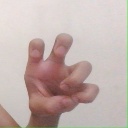
अक्षर: छ